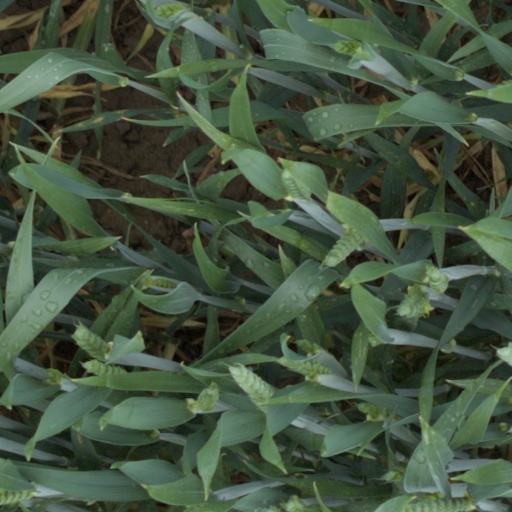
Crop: wheat